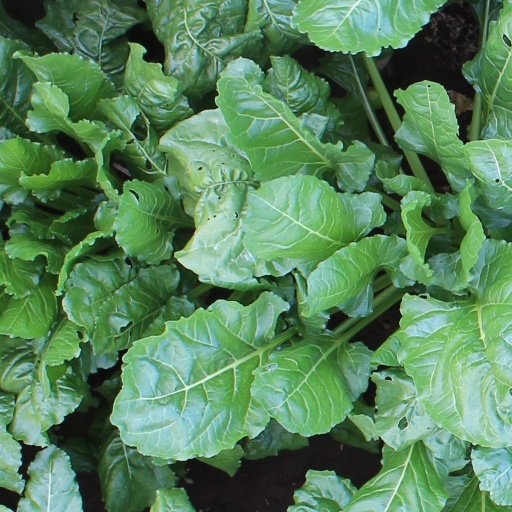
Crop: sugar beet